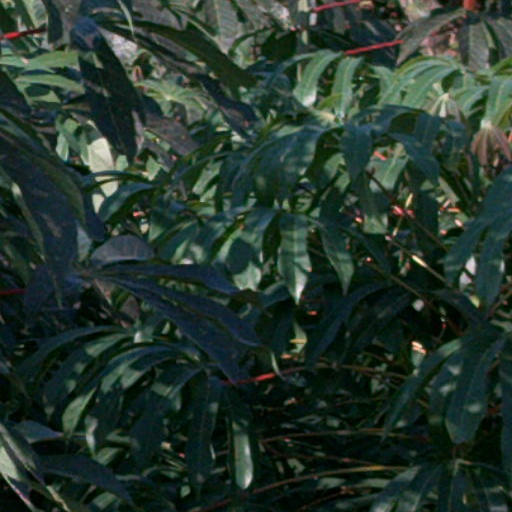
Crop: cassava